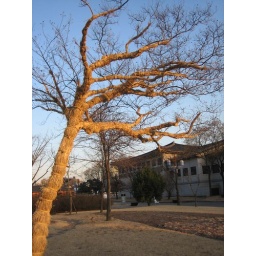
in the wintertime, they wrap the trees in grass to keep them warm. some of them look like Dr. Seuss characters.